Edward Oxford

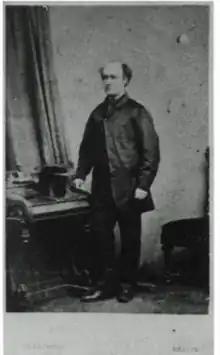
Oxford in 1889

On leaving Broadmoor, Oxford wrote to one of the stewards at Bethlem, George Henry Haydon, thanking him for "all of the kindness I have received at your hands"; on the question of his emigration, he told Haydon: